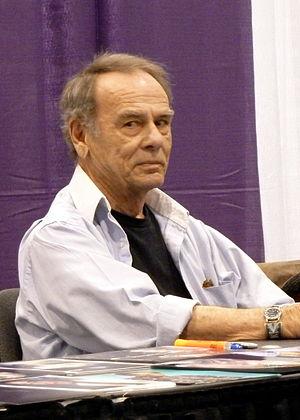
Dean Stockwell est un acteur américain né le 5 mars 1936 à Hollywood en Californie.